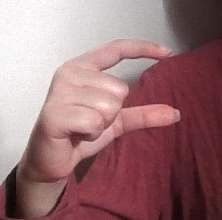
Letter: dal